Manuel Rengifo

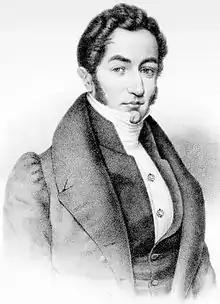

He was son of Francisco Javier Rengifo and Ana Josefa Cardenas Vial. At 15 years old, he supported his mother and siblings.